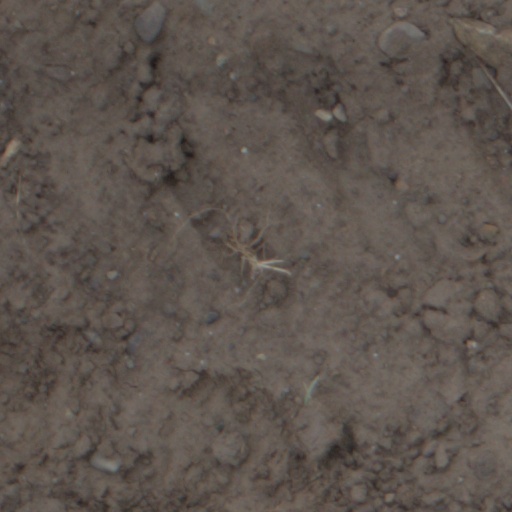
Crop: wheat